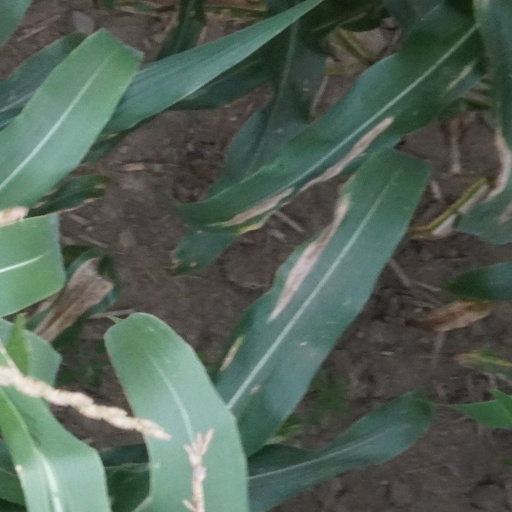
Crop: maize; corn